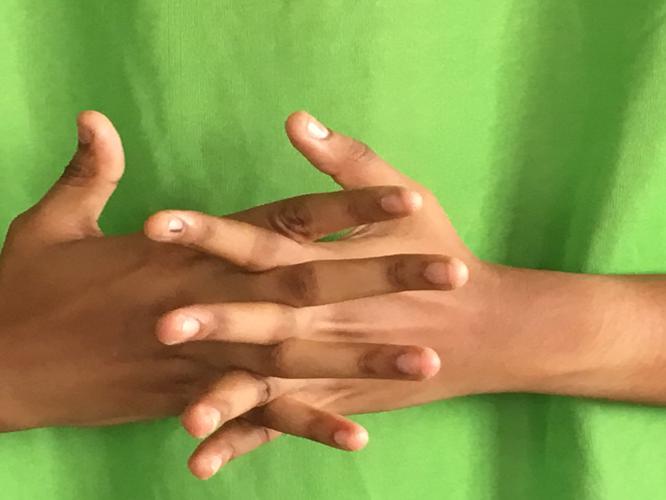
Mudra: Karkatta
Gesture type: double_hand